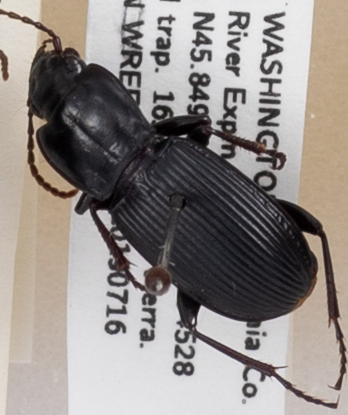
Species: Pterostichus herculaneus
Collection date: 2019-07-16
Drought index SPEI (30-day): -0.138
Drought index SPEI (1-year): -1.834
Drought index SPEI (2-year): -2.09